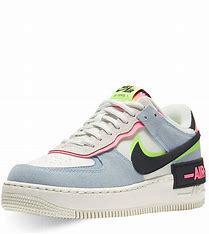
Brand: Nike
Model: Air Force 1 Shadow